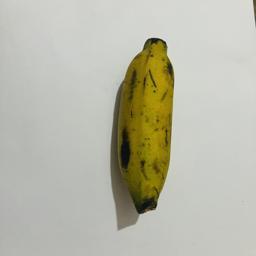
Banana variety: Bangla Kola